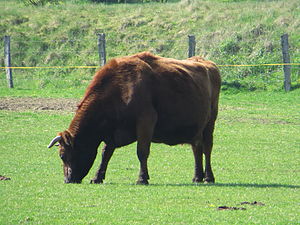
Anglerkvæg
Angler
Anglerkvæg var en kvægrace, som oprindeligt stammede fra halvøen Angel i Sydslesvig. Racen var rødbrun og dyrene relativt små med en gennemsnitsvægt på 300 kg. Der var tale om en udpræget malkerace. I tiden 1840-1880 blev der importeret en del avlsdyr af denne race til de danske øer. Her indgik de i avlsarbejdet med rød dansk malkerace.